Metal transporter CNNM3

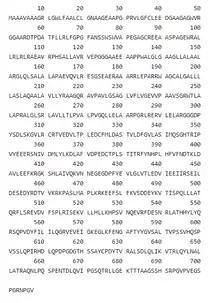
Metal transporter CNNM3 primary structure

Regarding the structure, CNNMs contain an N-terminal extracellular domain, a transmembrane domain called DUF21, a large cytosolic region that includes a pair of cystathionine-β-synthase domains, known as CBS-pair, and, furthermore, a putative cyclic nucleotide-binding homology domain, which name is CNBH ("Cyclic Nucleotide-Binding Homology"). The CBS-pair domain has been extensively characterized, yet little is known about the CNBH domain.